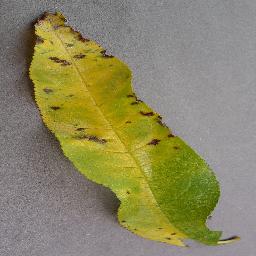
Label: Peach___Bacterial_spot